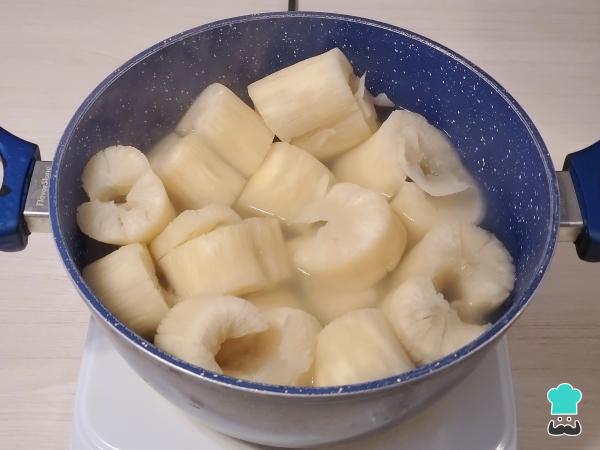
Coloca esta olla sobre una hornilla a fuego alto y deja que las yucas se sancochen. Después de 30 minutos o cuando estén suaves, retíralas del agua.